2014 World Junior Ice Hockey Championships – Division III

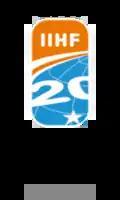

The 2014 World Junior Ice Hockey Championship Division III was an international ice hockey tournament organized by the International Ice Hockey Federation. It was played in İzmir, Turkey, from 12 to 18 January 2014. Division III represents the sixth tier of the World Junior Ice Hockey Championships.